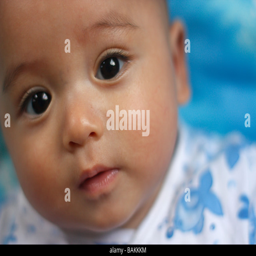
a close up portrait of a baby boy .